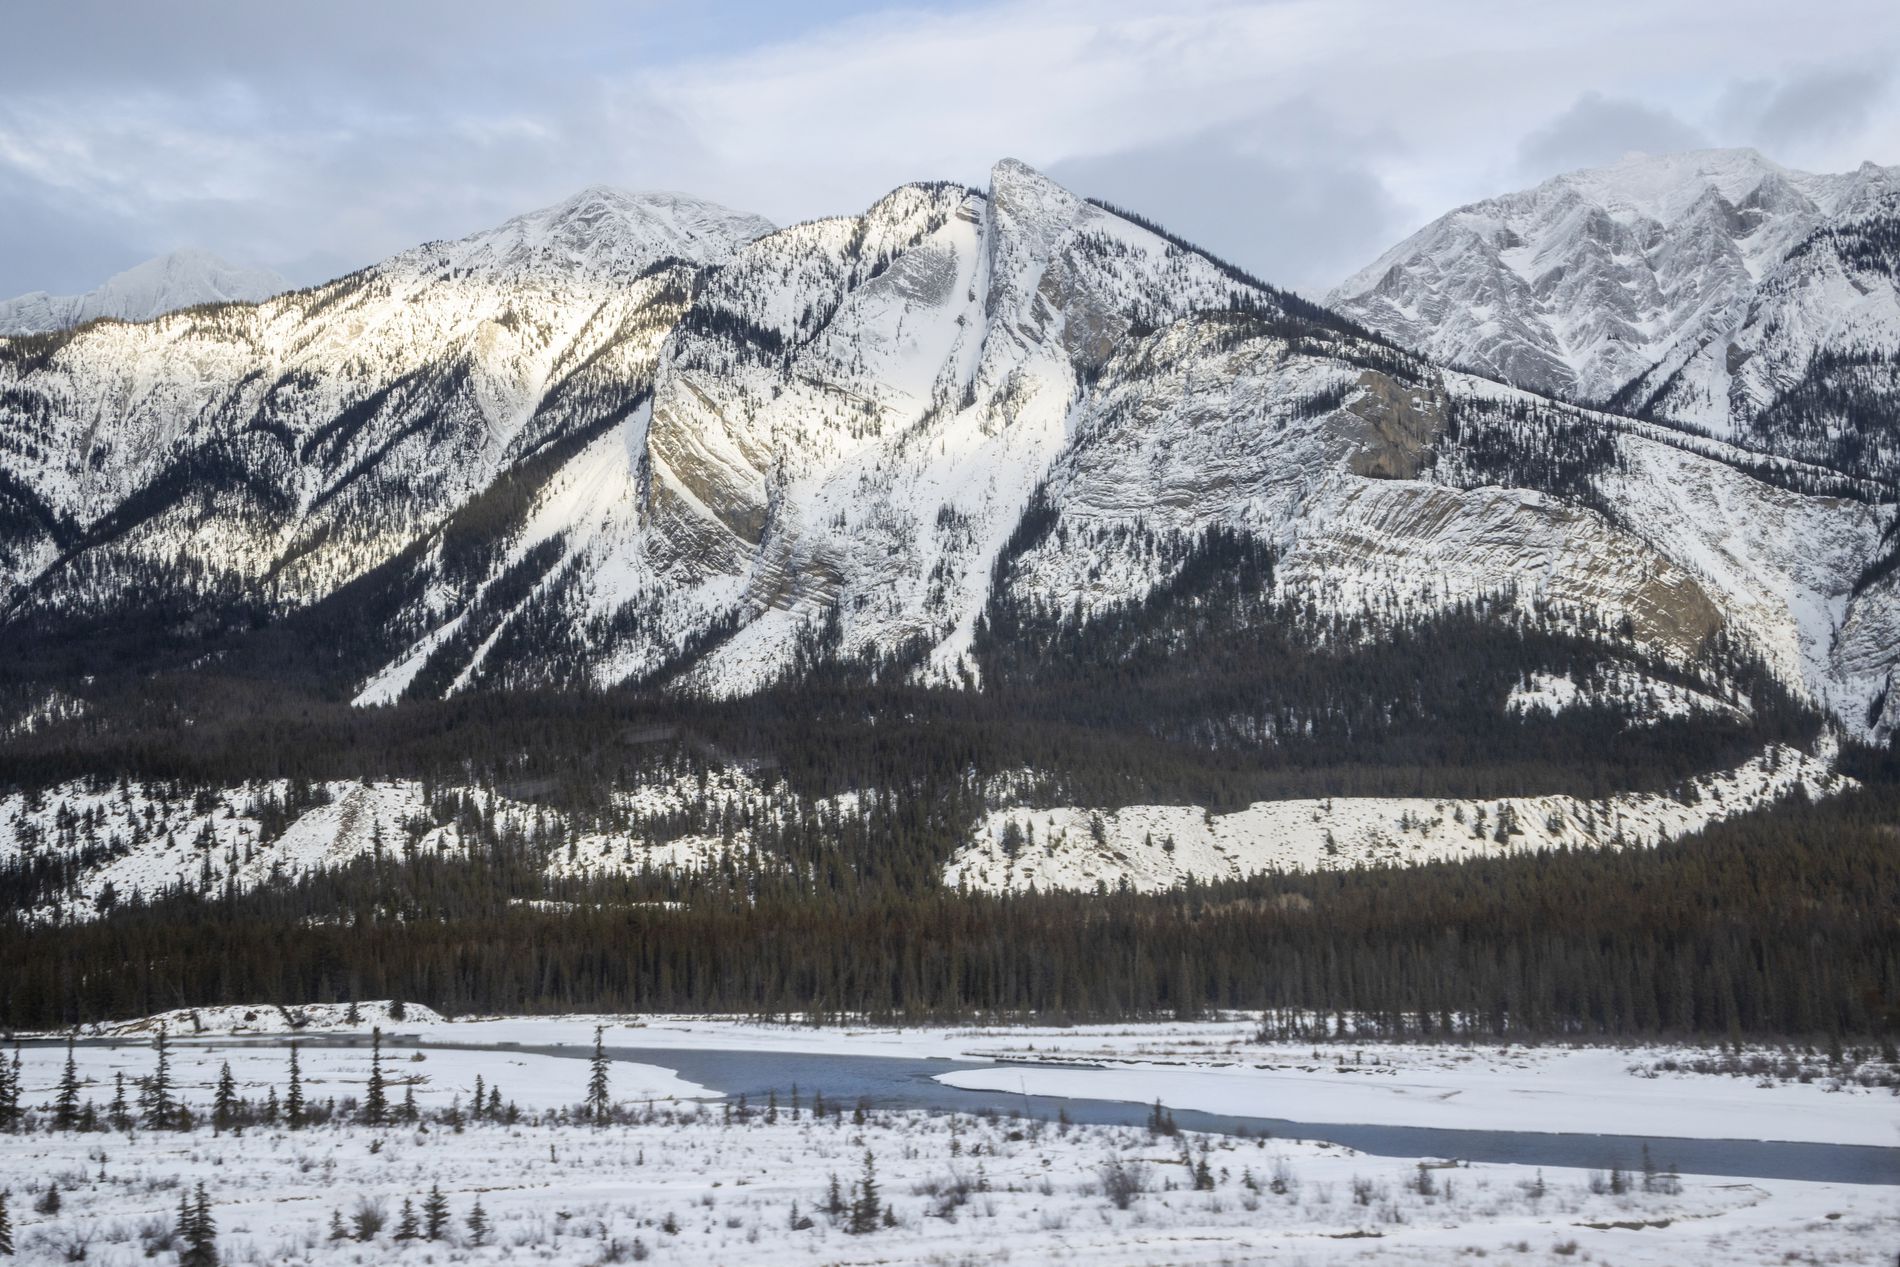
Massive Winter Scene
A couple of mountains covered with snow and winter trees. The sky is greyish and cloudy in behind the mountains. The land is also covered with snow.
Taken from a slightly low angle a wide scene of a couple of mountains covered with snow and winter trees. The sky is greyish and cloudy in behind the mountains. The land is also covered with snow. The is bleak and gloomy as winter.
Labels: Mountain, Mountain Range, Nature, Outdoors, Peak, Plant, Tree, Scenery, Land, Vegetation, Landscape, Wilderness, Fir, Woodland, Ice, Snow, Glacier, Weather, Plateau, Winter, Sky, Snow Mountains, Snow Land
Camera: Canon Canon EOS 90D
Lens: TAMRON 16-300mm F/3.5-6.3 Di II VC PZD B016, Canon EF 300mm f/2.8L IS II USM
Aperture: F10
Exposure: 1/200 sec
ISO: 400
Focal length: 35.0 mm